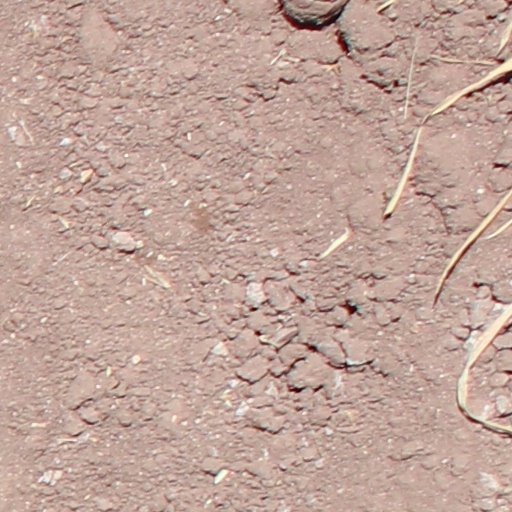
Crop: wheat